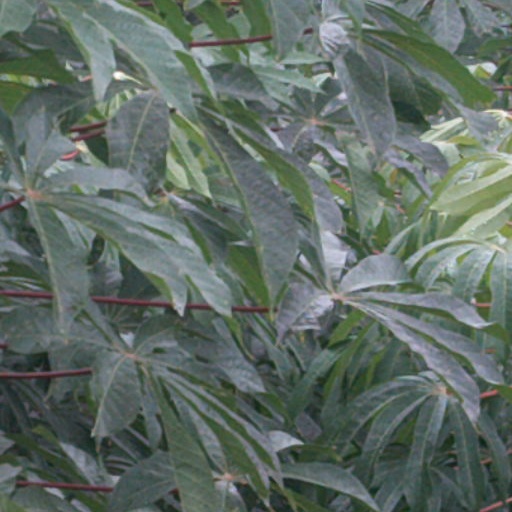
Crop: cassava